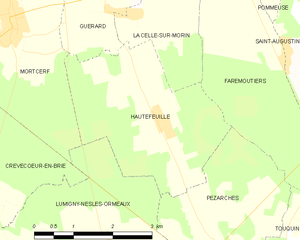
Carte des communes françaises Hautefeuille